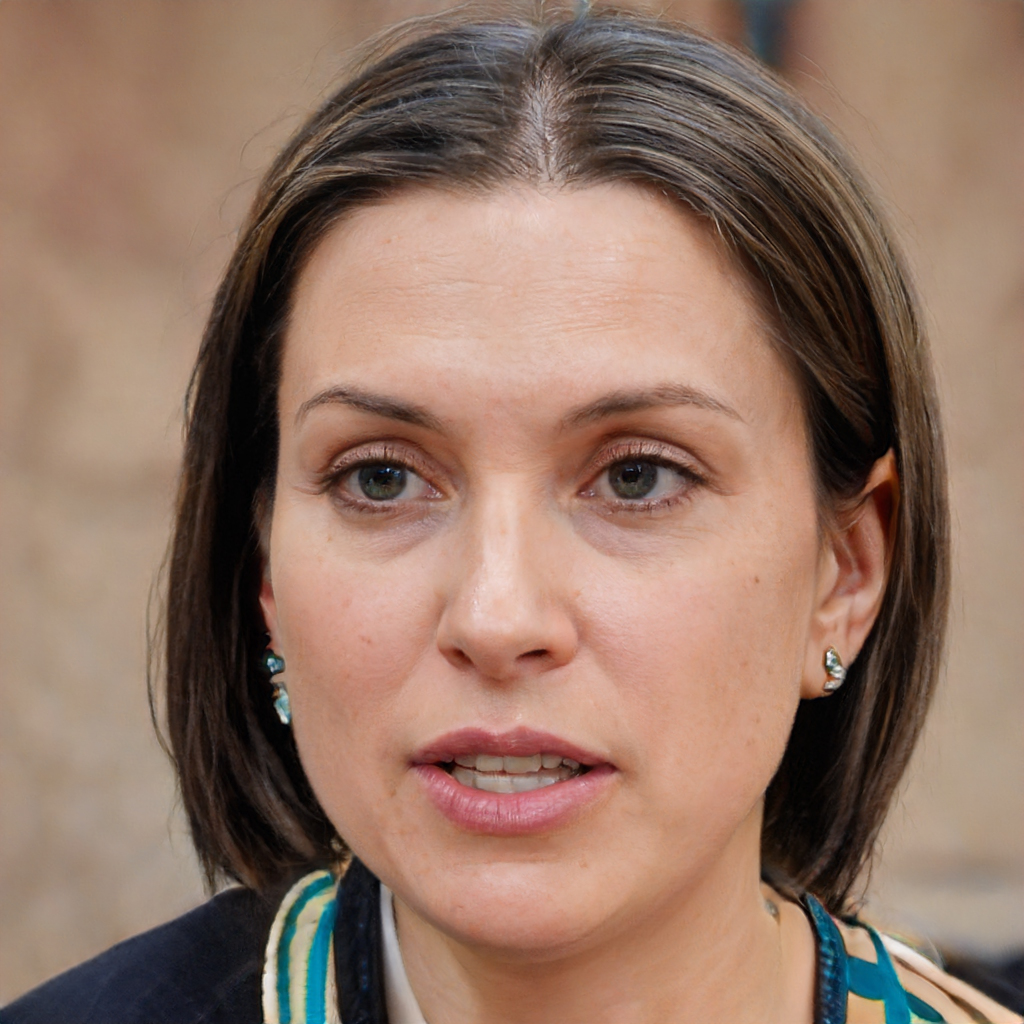
Gender: Female